Empire Ranch

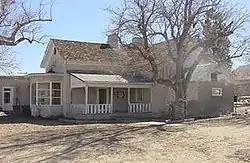
The Empire Ranch headquarters.

Empire Ranch is a working cattle ranch in southeastern Pima County, Arizona, that was placed on the National Register of Historic Places in 1976. In its heyday, Empire Ranch was one of the largest in Arizona, with a range spanning over , and its owner, Walter L. Vail, was an important figure in the establishment of southern Arizona's cattle industry. It is currently owned by the Bureau of Land Management with a grazing lease to a private operator.